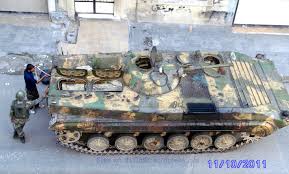
Label: BMP-1